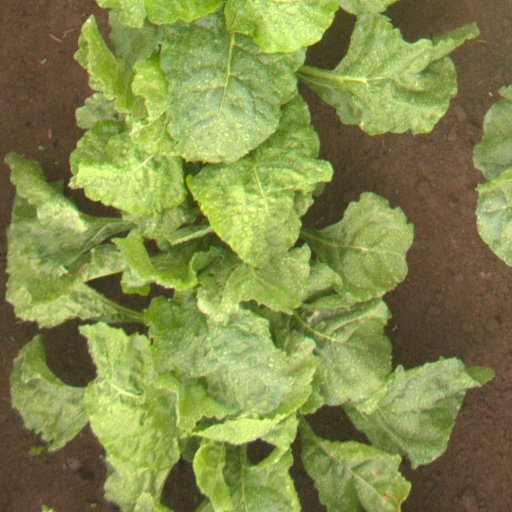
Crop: sugar beet